Answer in natural language. How many Doorframes are visible in the scene? Choose between the following options: 4, 2, 3, 0 or 1
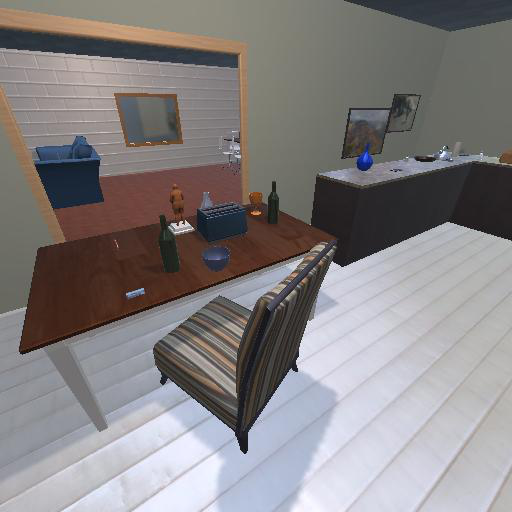
<answer>1</answer>